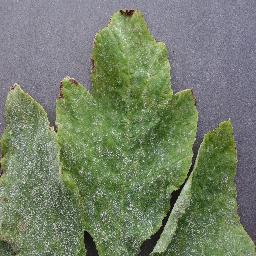
Label: Squash___Powdery_mildew